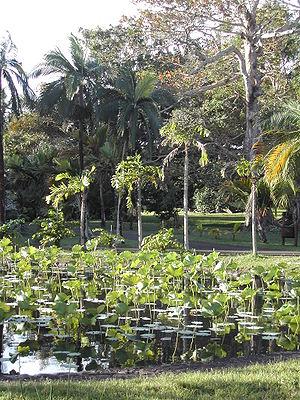
Le jardin botanique de Pamplemousses est un jardin botanique de trente-sept hectares situé à Maurice dans le district de Pamplemousses et le village du même nom.